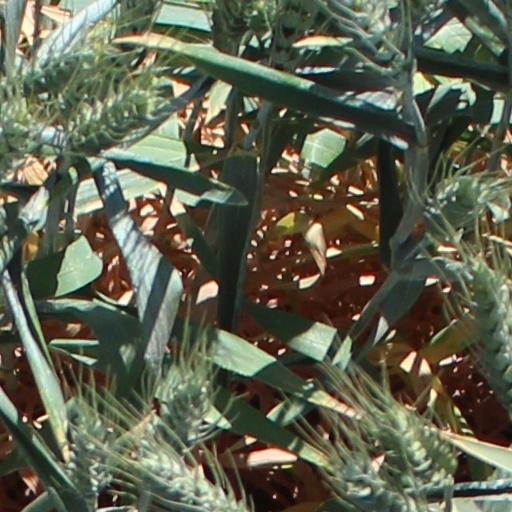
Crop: wheat